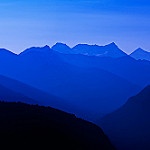
Scene: Outdoor